James Robertson Hotel

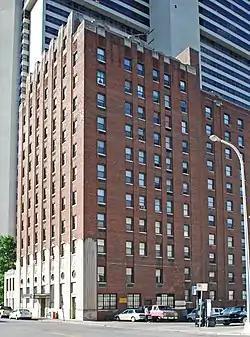
The James Robertson Hotel in 2010

The James Robertson Hotel is a historic hotel and apartment building in Nashville, Tennessee. It is located on North 7th Avenue at Commerce Street in Downtown Nashville.